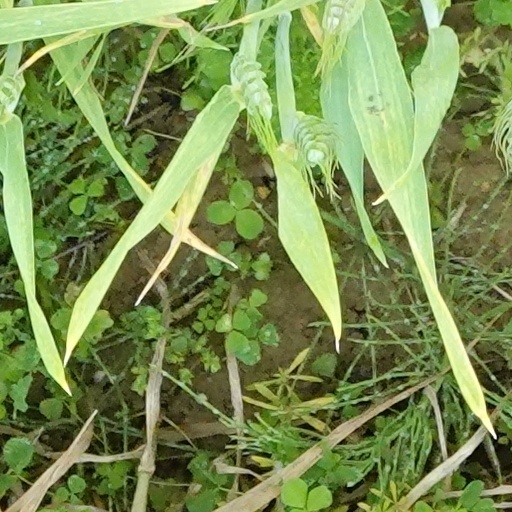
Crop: wheat